Walter Mildmay

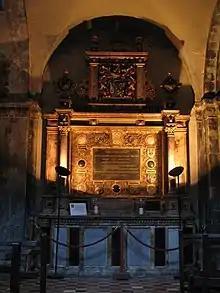
The tomb of Sir Walter and Lady Mary Mildmay in St Bartholomew-the-Great

Mildmay died at Hackney on 31 May 1589, and is buried beside his wife in the church of St Bartholomew-the-Great in London, where an elaborate monument exists to his memory. The decorations are heraldic, but the Latin epitaph merely records names and dates. The tomb was restored in 1865 by Henry Bingham Mildmay.